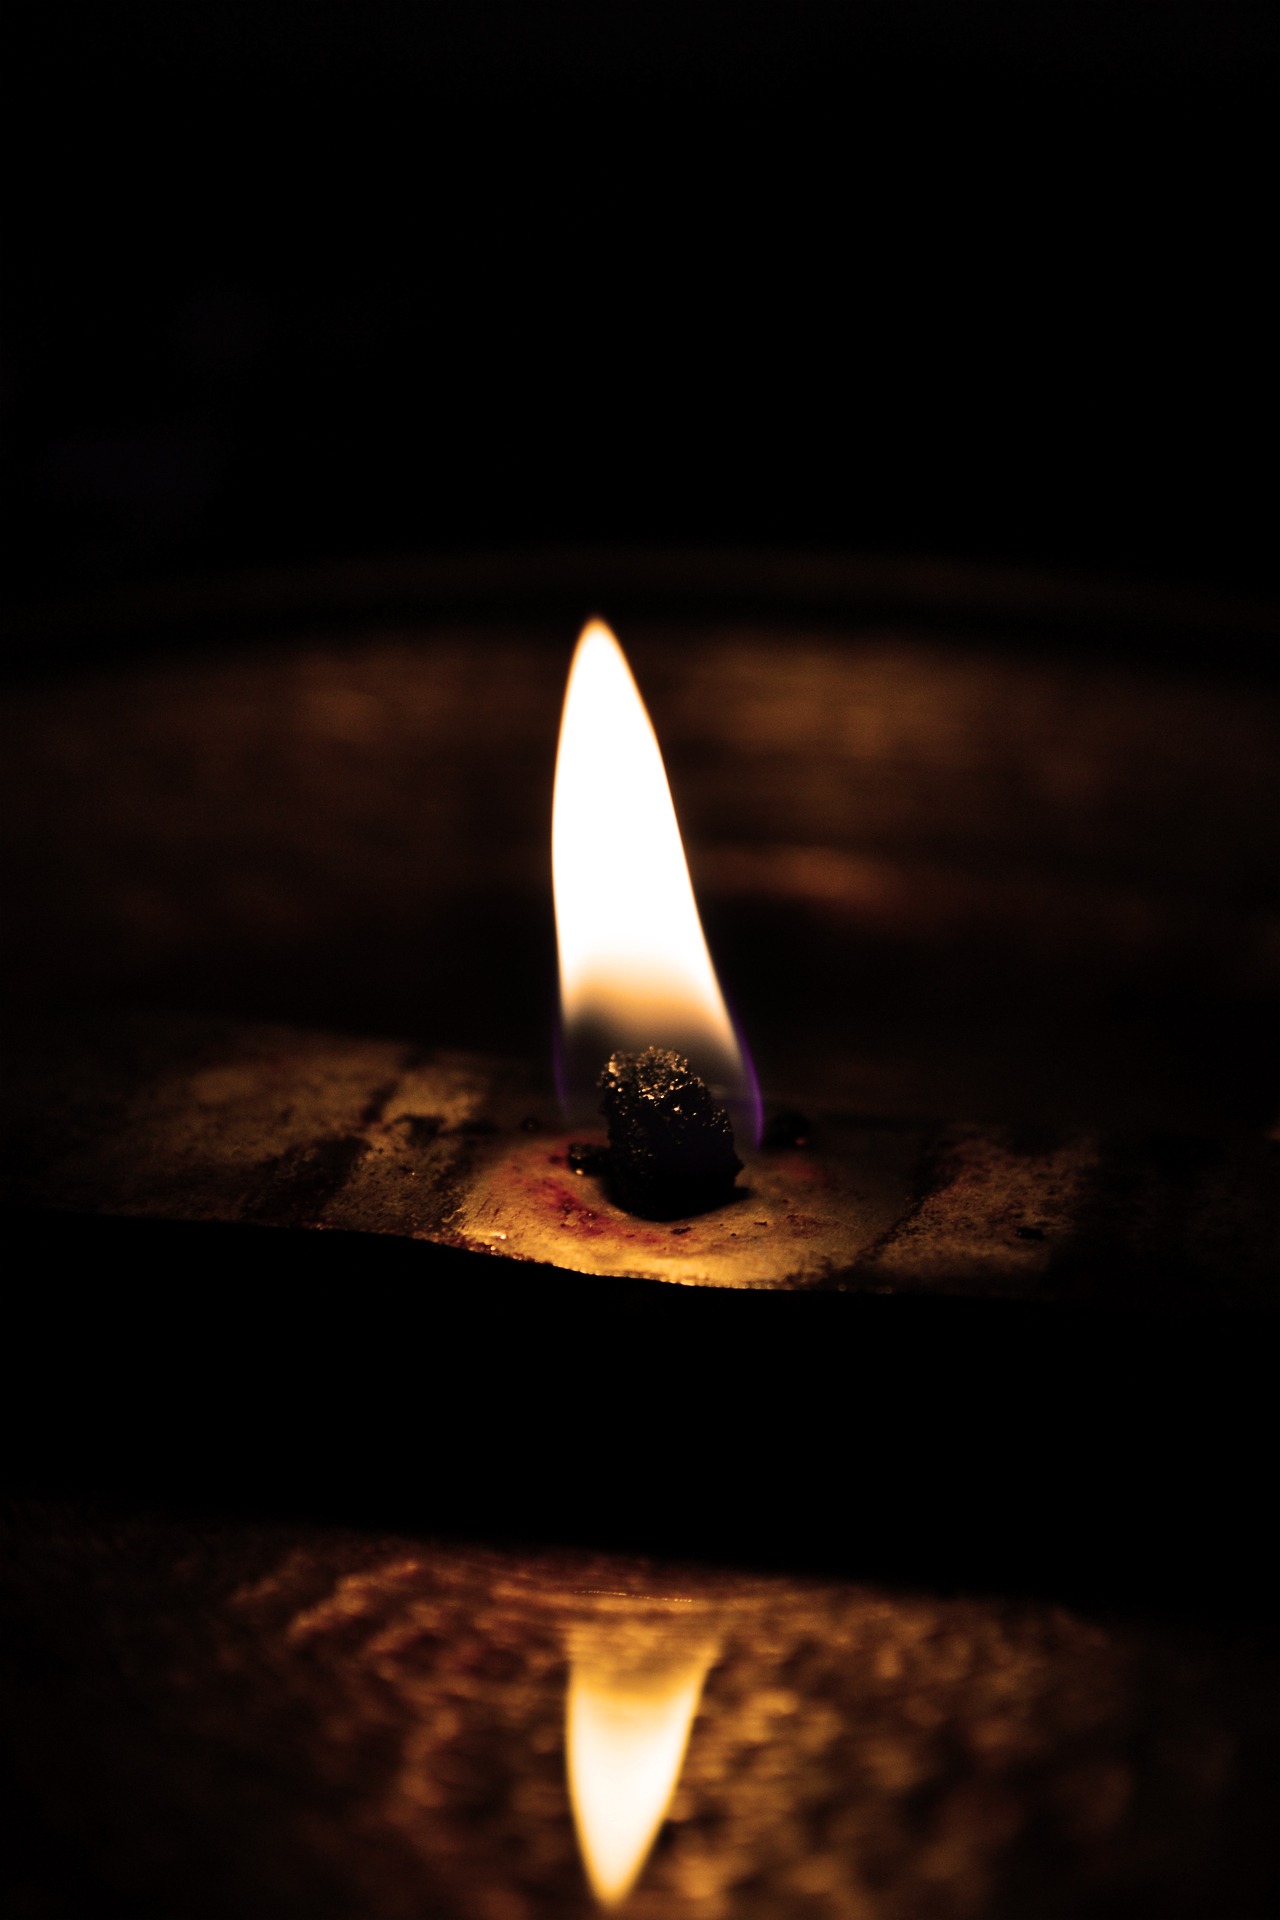
light, night, sunlight, atmosphere, reflection, flame, fire, darkness, candle, lighting, sculpture, oil, shape, ceylon, macro photography, oil lamp, mawanella, temple lamp, reflexion sri lanka